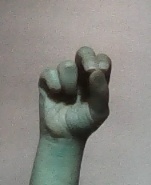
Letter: gaaf